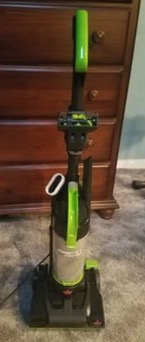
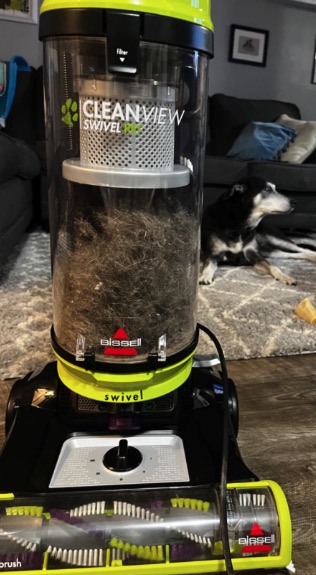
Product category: items_vacuum
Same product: no